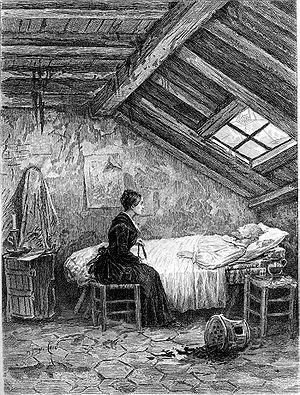
Lisbeth Fischer est un personnage de La Comédie humaine d'Honoré de Balzac qui apparaît uniquement dans La Cousine Bette.
Honoré de Balzac, né Honoré Balzac à Tours le 20 mai 1799 et mort à Paris le 18 août 1850, est un écrivain français. Romancier, dramaturge, critique littéraire, critique d'art, essayiste, journaliste et imprimeur, il a laissé l'une des plus imposantes œuvres romanesques de la littérature française, avec plus de quatre-vingt-dix romans et nouvelles parus de 1829 à 1855, réunis sous le titre La Comédie humaine. À cela s'ajoutent Les Cent Contes drolatiques, ainsi que des romans de jeunesse publiés sous des pseudonymes et quelque vingt-cinq œuvres ébauchées.
La Cousine Bette est un roman d'Honoré de Balzac se déroulant dans le Paris du XIXᵉ siècle. Le livre fait partie des Scènes de la vie parisienne de La Comédie humaine.